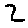
Label: 2